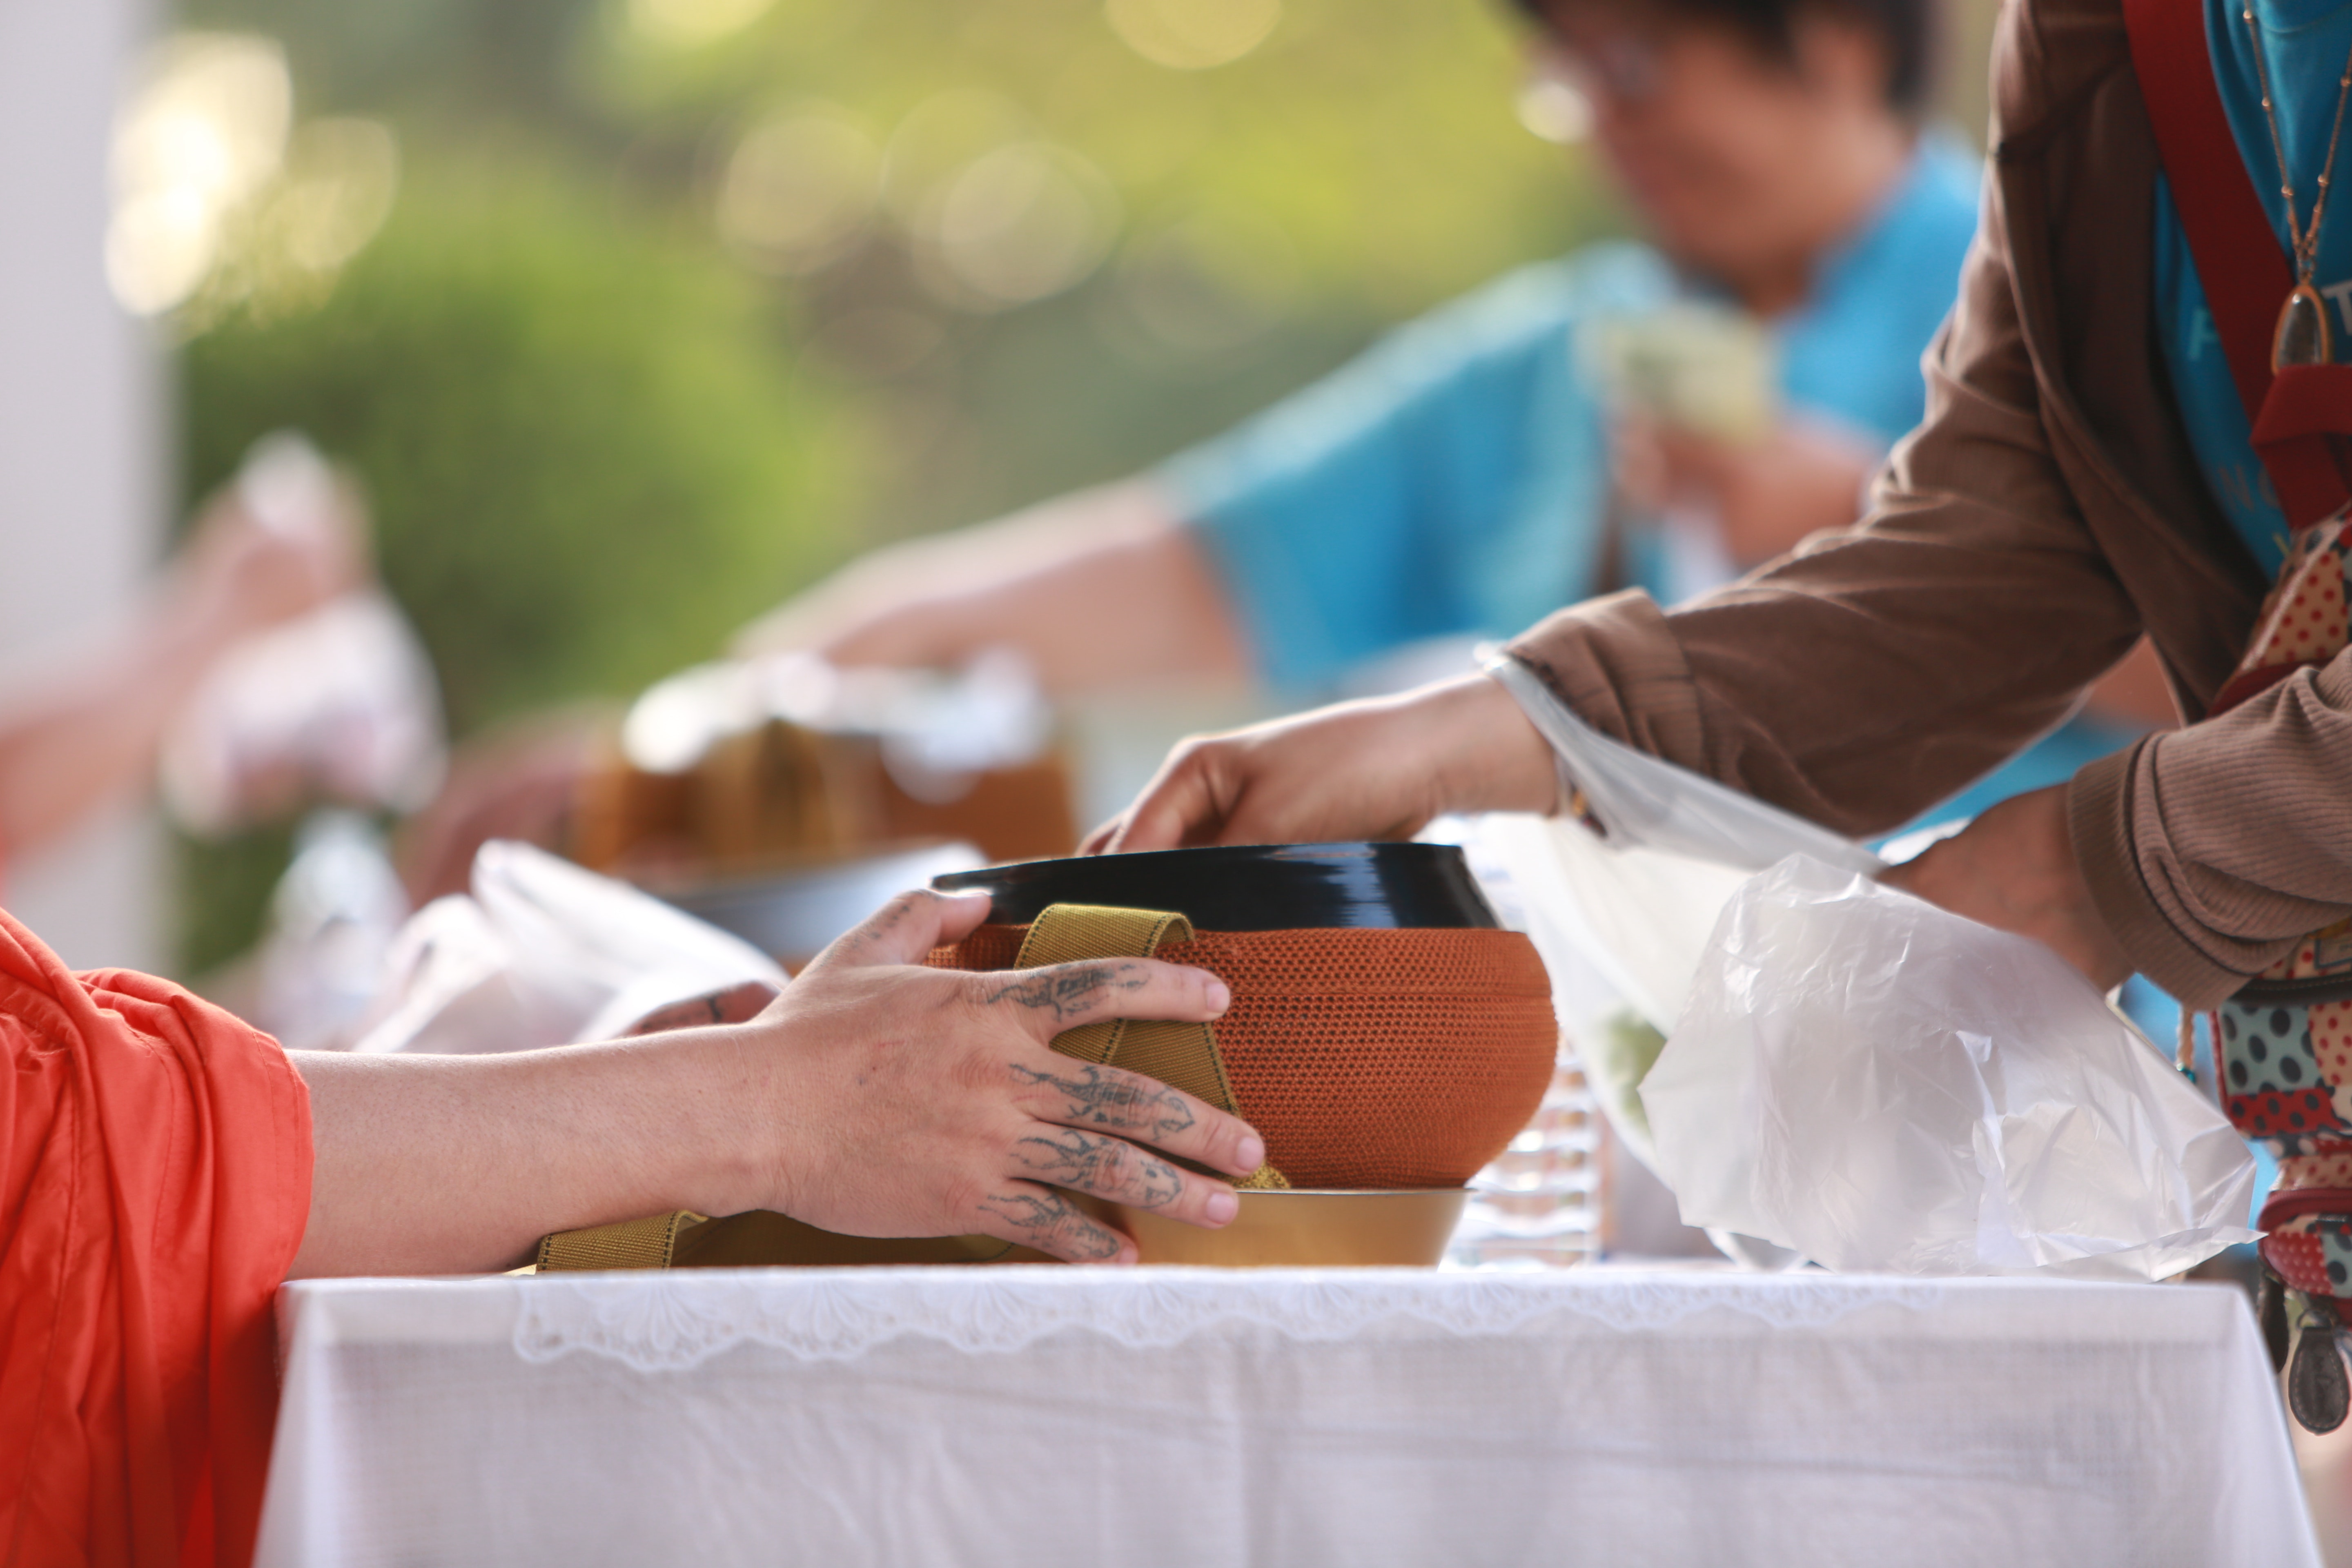
hand